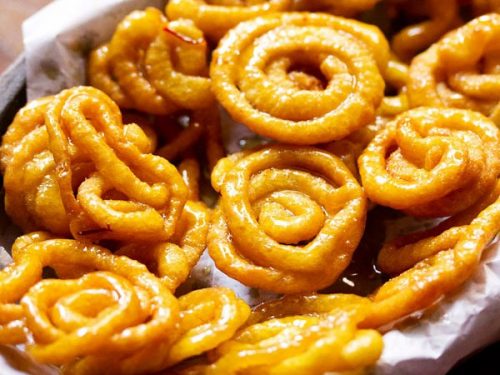
Dish: jalebi